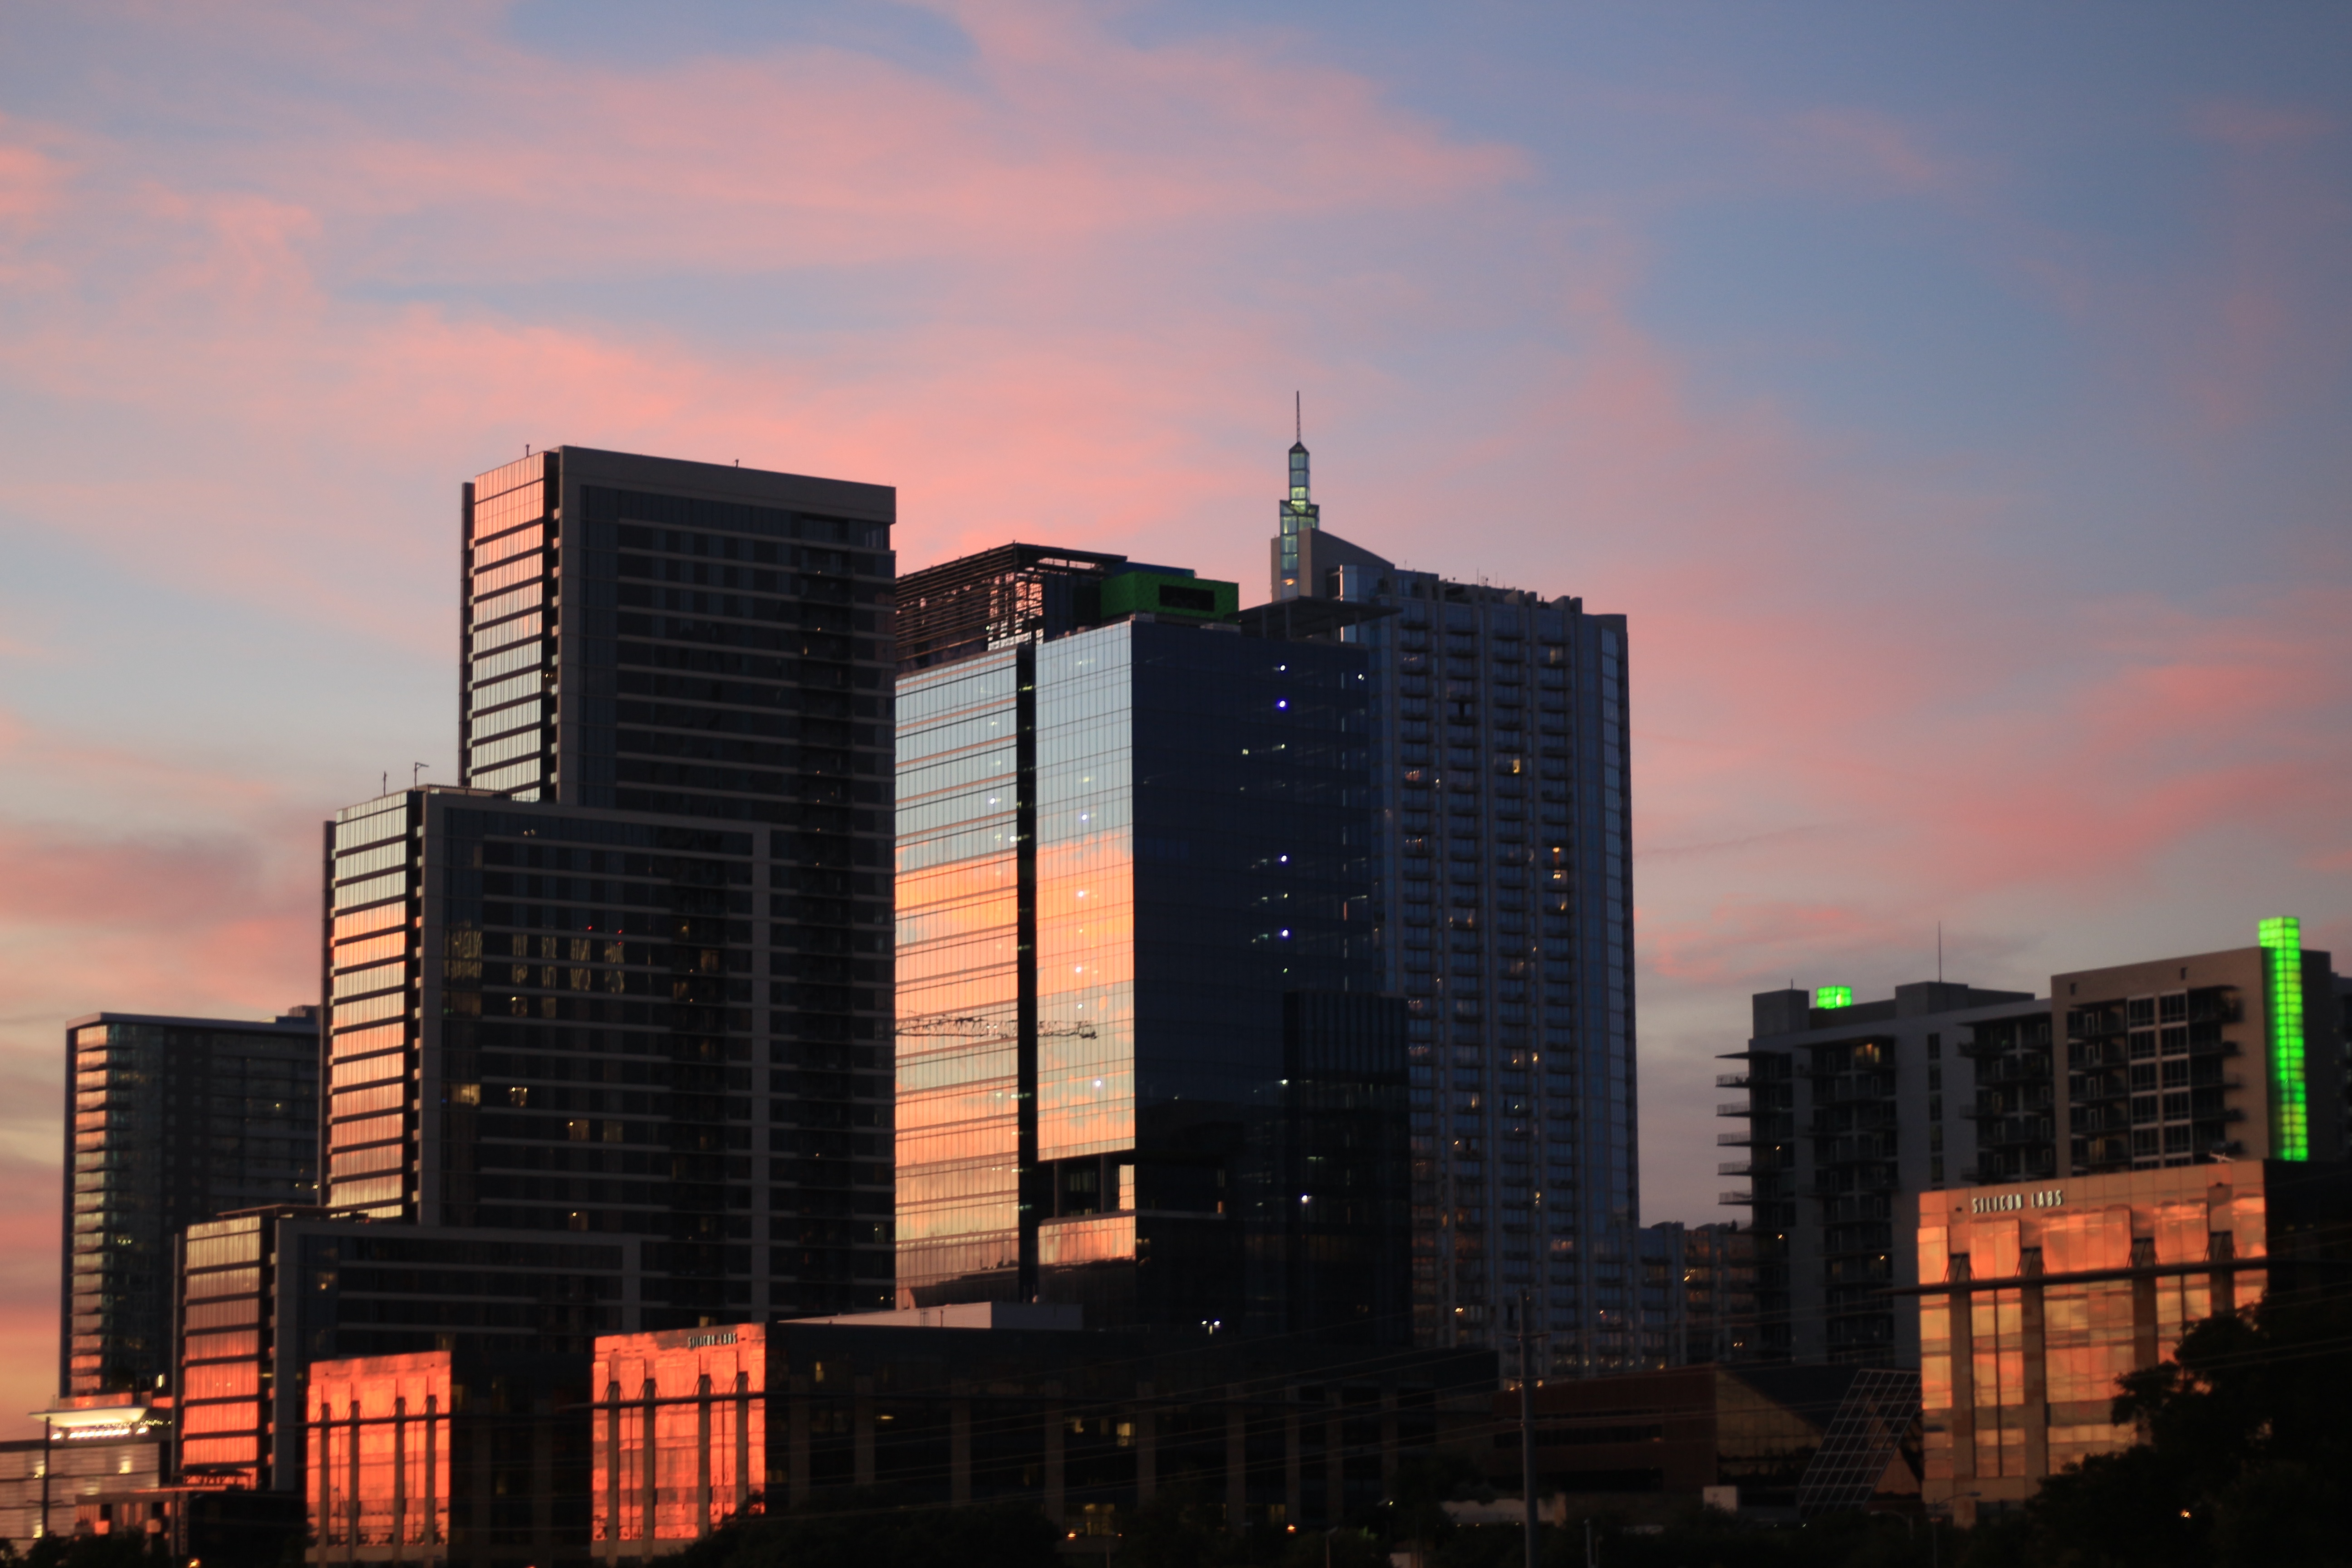
horizon, architecture, sky, sunset, skyline, city, skyscraper, cityscape, downtown, dusk, evening, reflection, tower block, metropolis, urban area, residential area, human settlement, metropolitan area